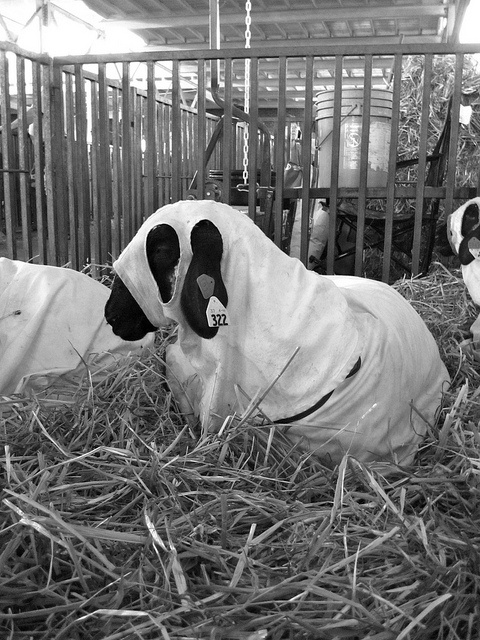
A group of animals standing on top of a pile of dry grass.
An animal laying in some hay with a cover .
A tagged animal lying in hay and covered in wrapping.
A lamb that is laying down in the grass.
A tagged sheep wearing a hooded blanket laying on straw in a pen.